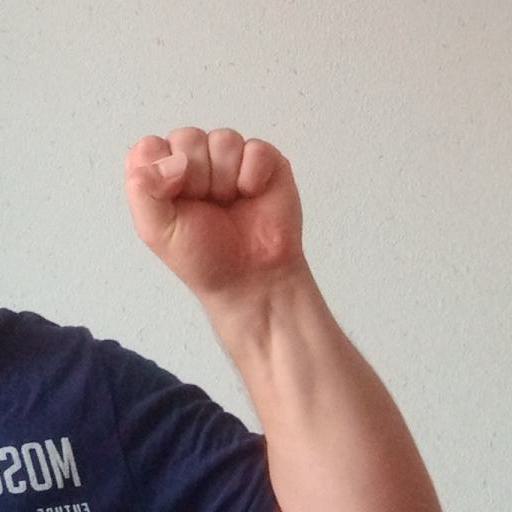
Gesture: fist